Tribes of Yemen

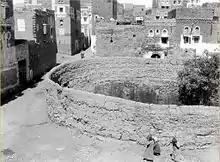

The civilization of the Kingdom of Sheba began to decline after the collapse of the Ma’rib Dam. This catastrophic event caused widespread flooding of the surrounding villages, cities, and farms, forcing the population to migrate both internally and externally to nearby and distant regions. After the event known as Sil al-Aram, the people of Ma'rib dispersed across the land. However, the tribes of Himyar, Madhhaj, and Kinda remained in Yemen, along with Ash'ari and Anmar (Khath'am and Bajila).